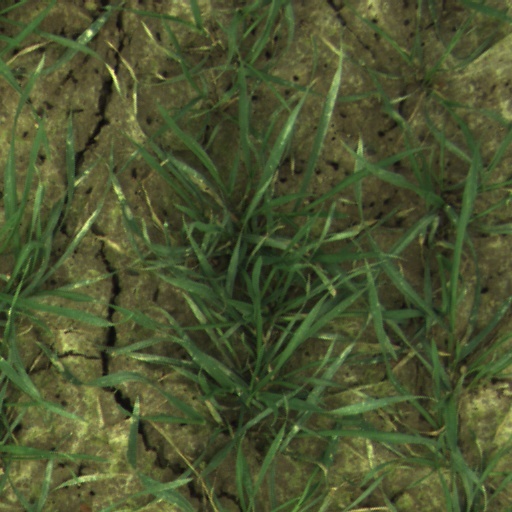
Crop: wheat